Pavel Tcacenco

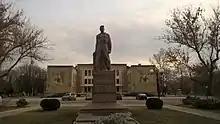
in Bender

After World War II, as the Romanian Communist Party gained power in Romania, Tcacenco was honoured by the official propaganda along other young communists killed by the previous Romanian governments. After 1970, they were all gradually removed from official discourse, as the personality cult of president Nicolae Ceaușescu singularised the Romanian leader as a hero of the communist youth.